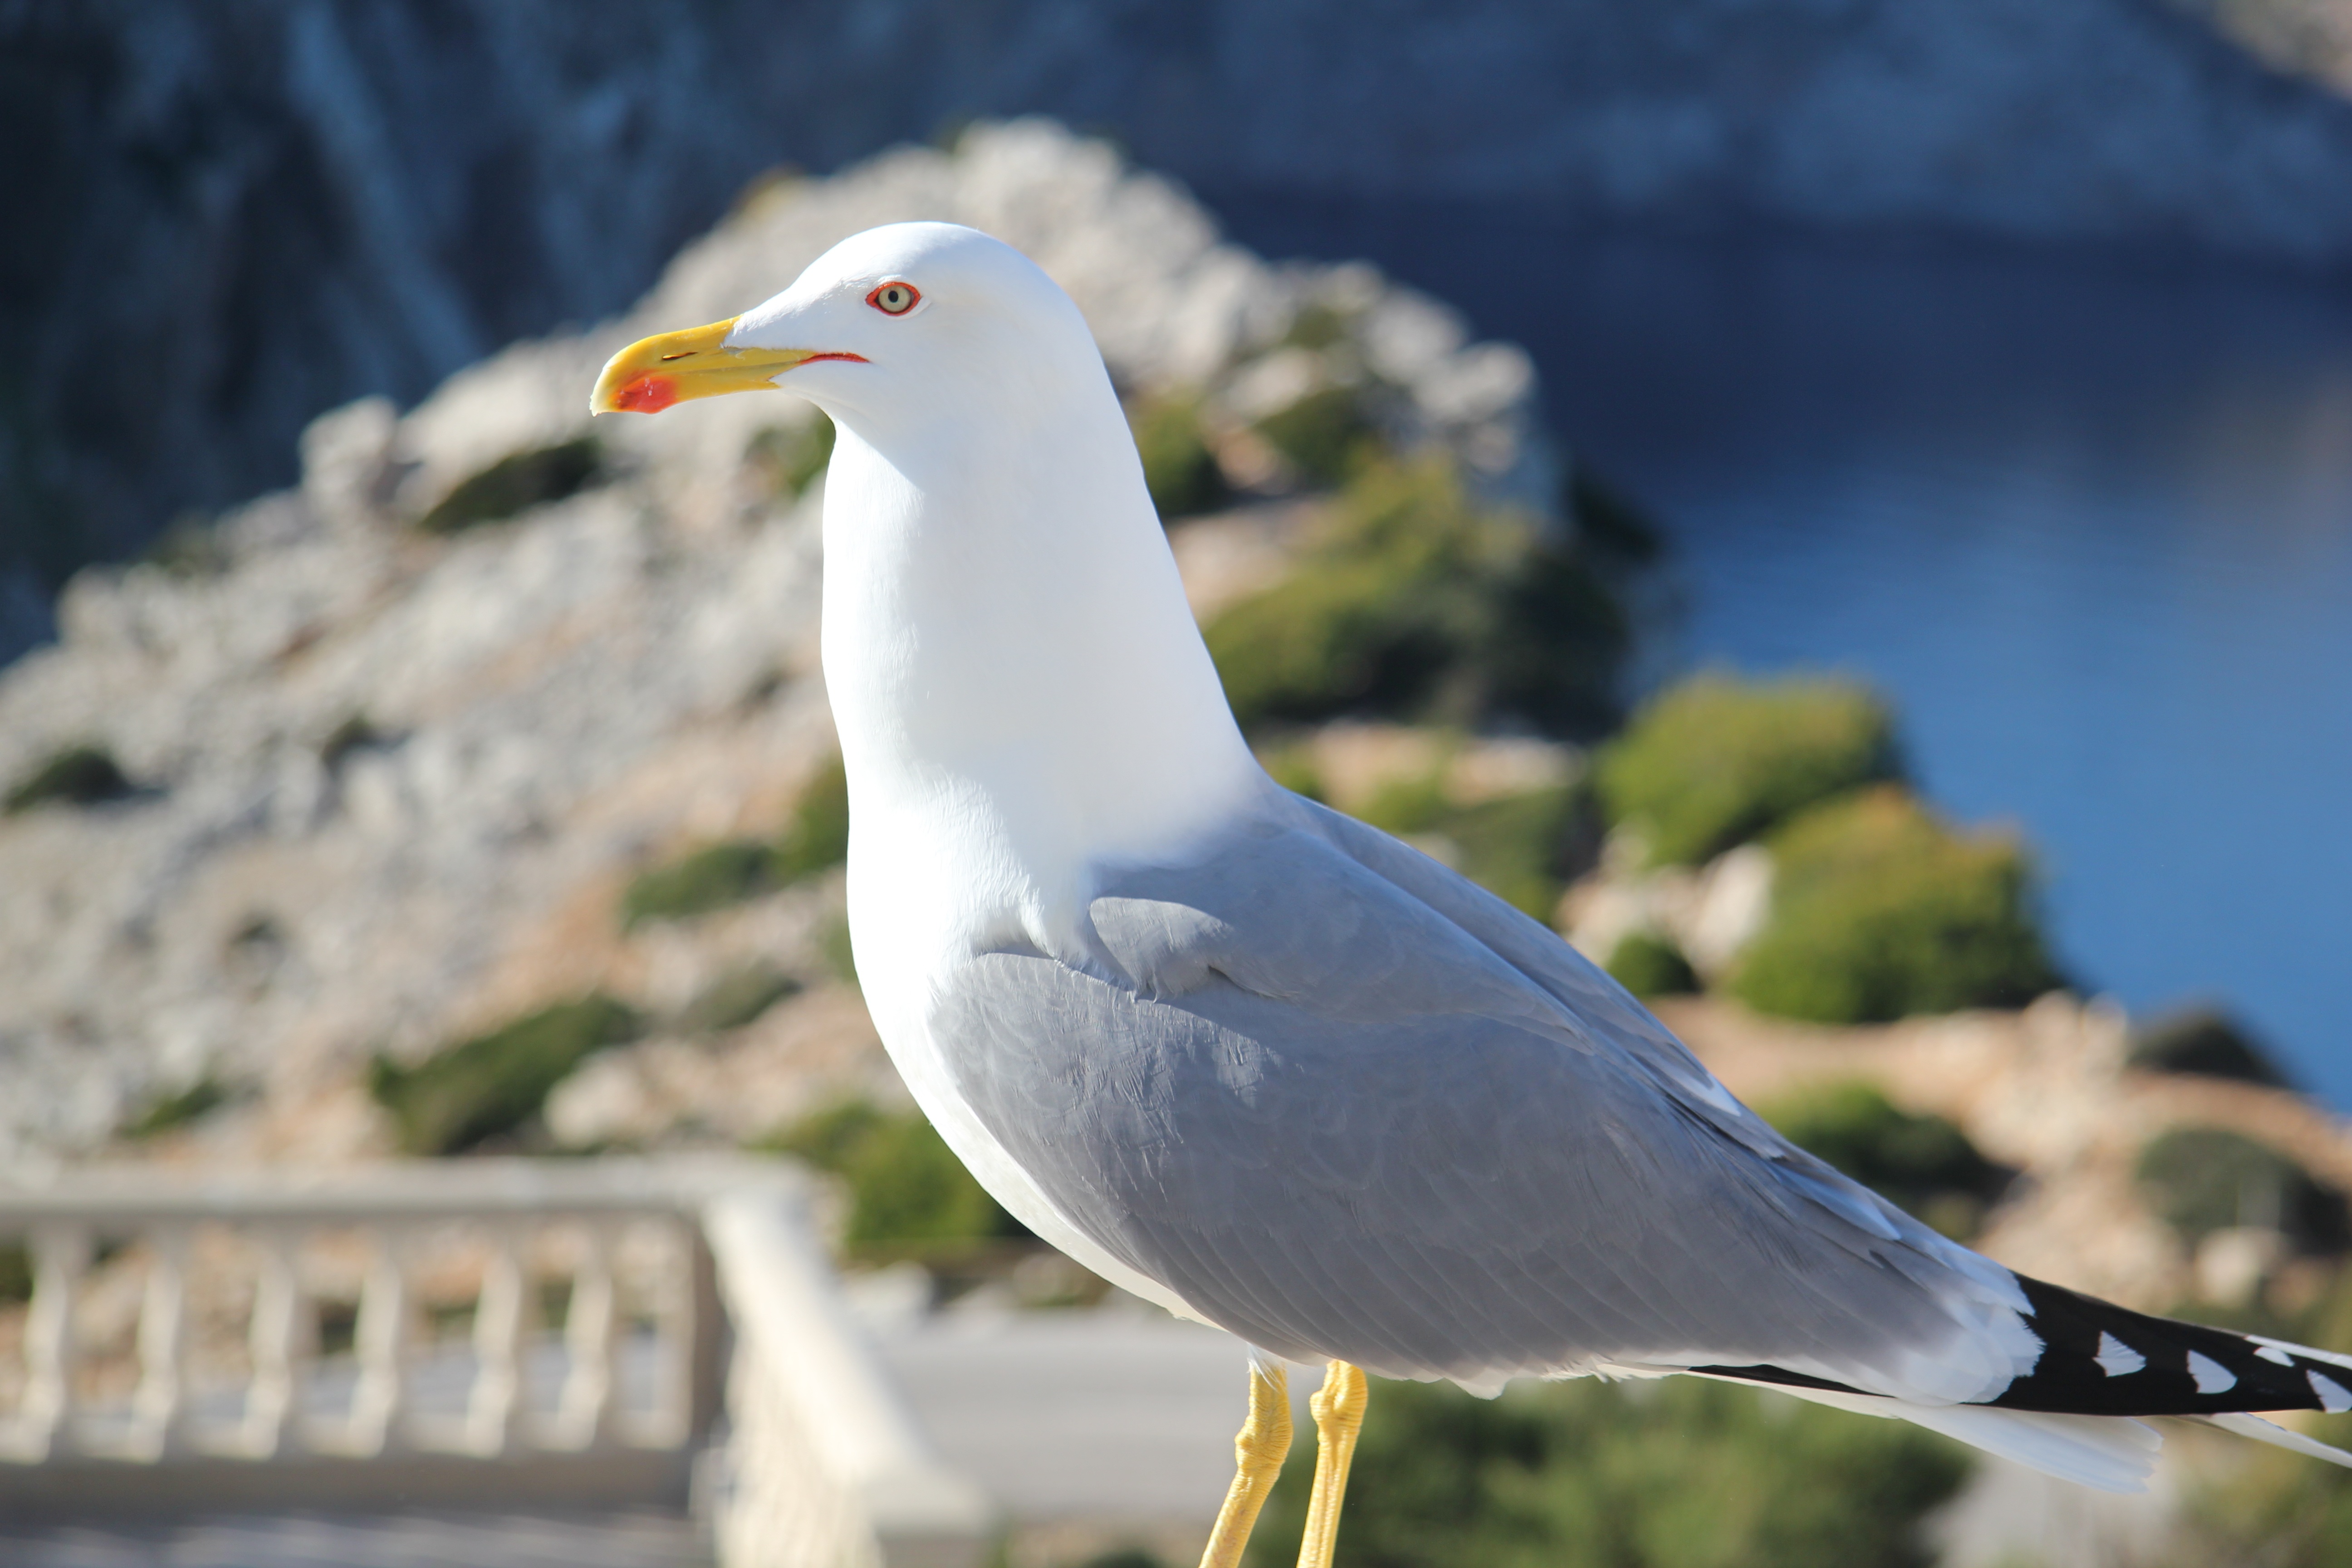
nature, bird, seabird, seagull, wildlife, gull, beak, fauna, animals, vertebrate, charadriiformes, european herring gull